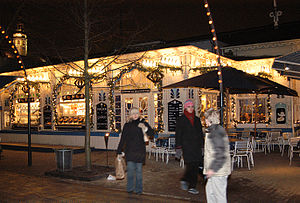
Vaffelbageriet
Vaffelbageriet i Tivoli
Vaffelbageriet er en af de faste forlystelser i Tivoli, en forlystelsespark i København.